Charles Coughlin

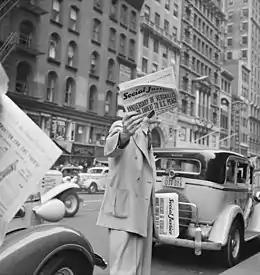
"Social Justice" magazine on sale in New York City (1939)

In early 1936, at Kennedy's urging, Bishop Francis Spellman and Cardinal Eugenio Pacelli tried to mute Coughlin's vitriol. While the American Catholic hierarchy did not approve of Coughlin, only Coughlin's superior—Bishop Michael Gallagher of Detroit—had the canonical authority to curb him. Gallagher was a strong supporter of Coughlin and refused to stop him. The church hierarchy also feared the backlash from Coughlin's Catholic supporters if they reprimanded him.